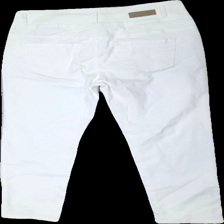
View: back
Type: Jeans
Category: Ladies
Brand: Flash
Colors: White
Material: 100% cotton
Cut: Regular
Size: 40
Season: Summer
Stains: Major
Damage: Orange stain
Damage location: bottom left
Damage 2: Orange stain
Damage 2 location: bottom right
Price range: <50
Recommended usage: Recycle
Description: White jeans